Acadian Village (park)

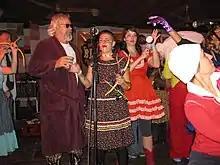
Blackpot festival at Acadian Village, Lafayette, Louisiana

The Acadian Village is a private cultural park located in Lafayette, Louisiana.